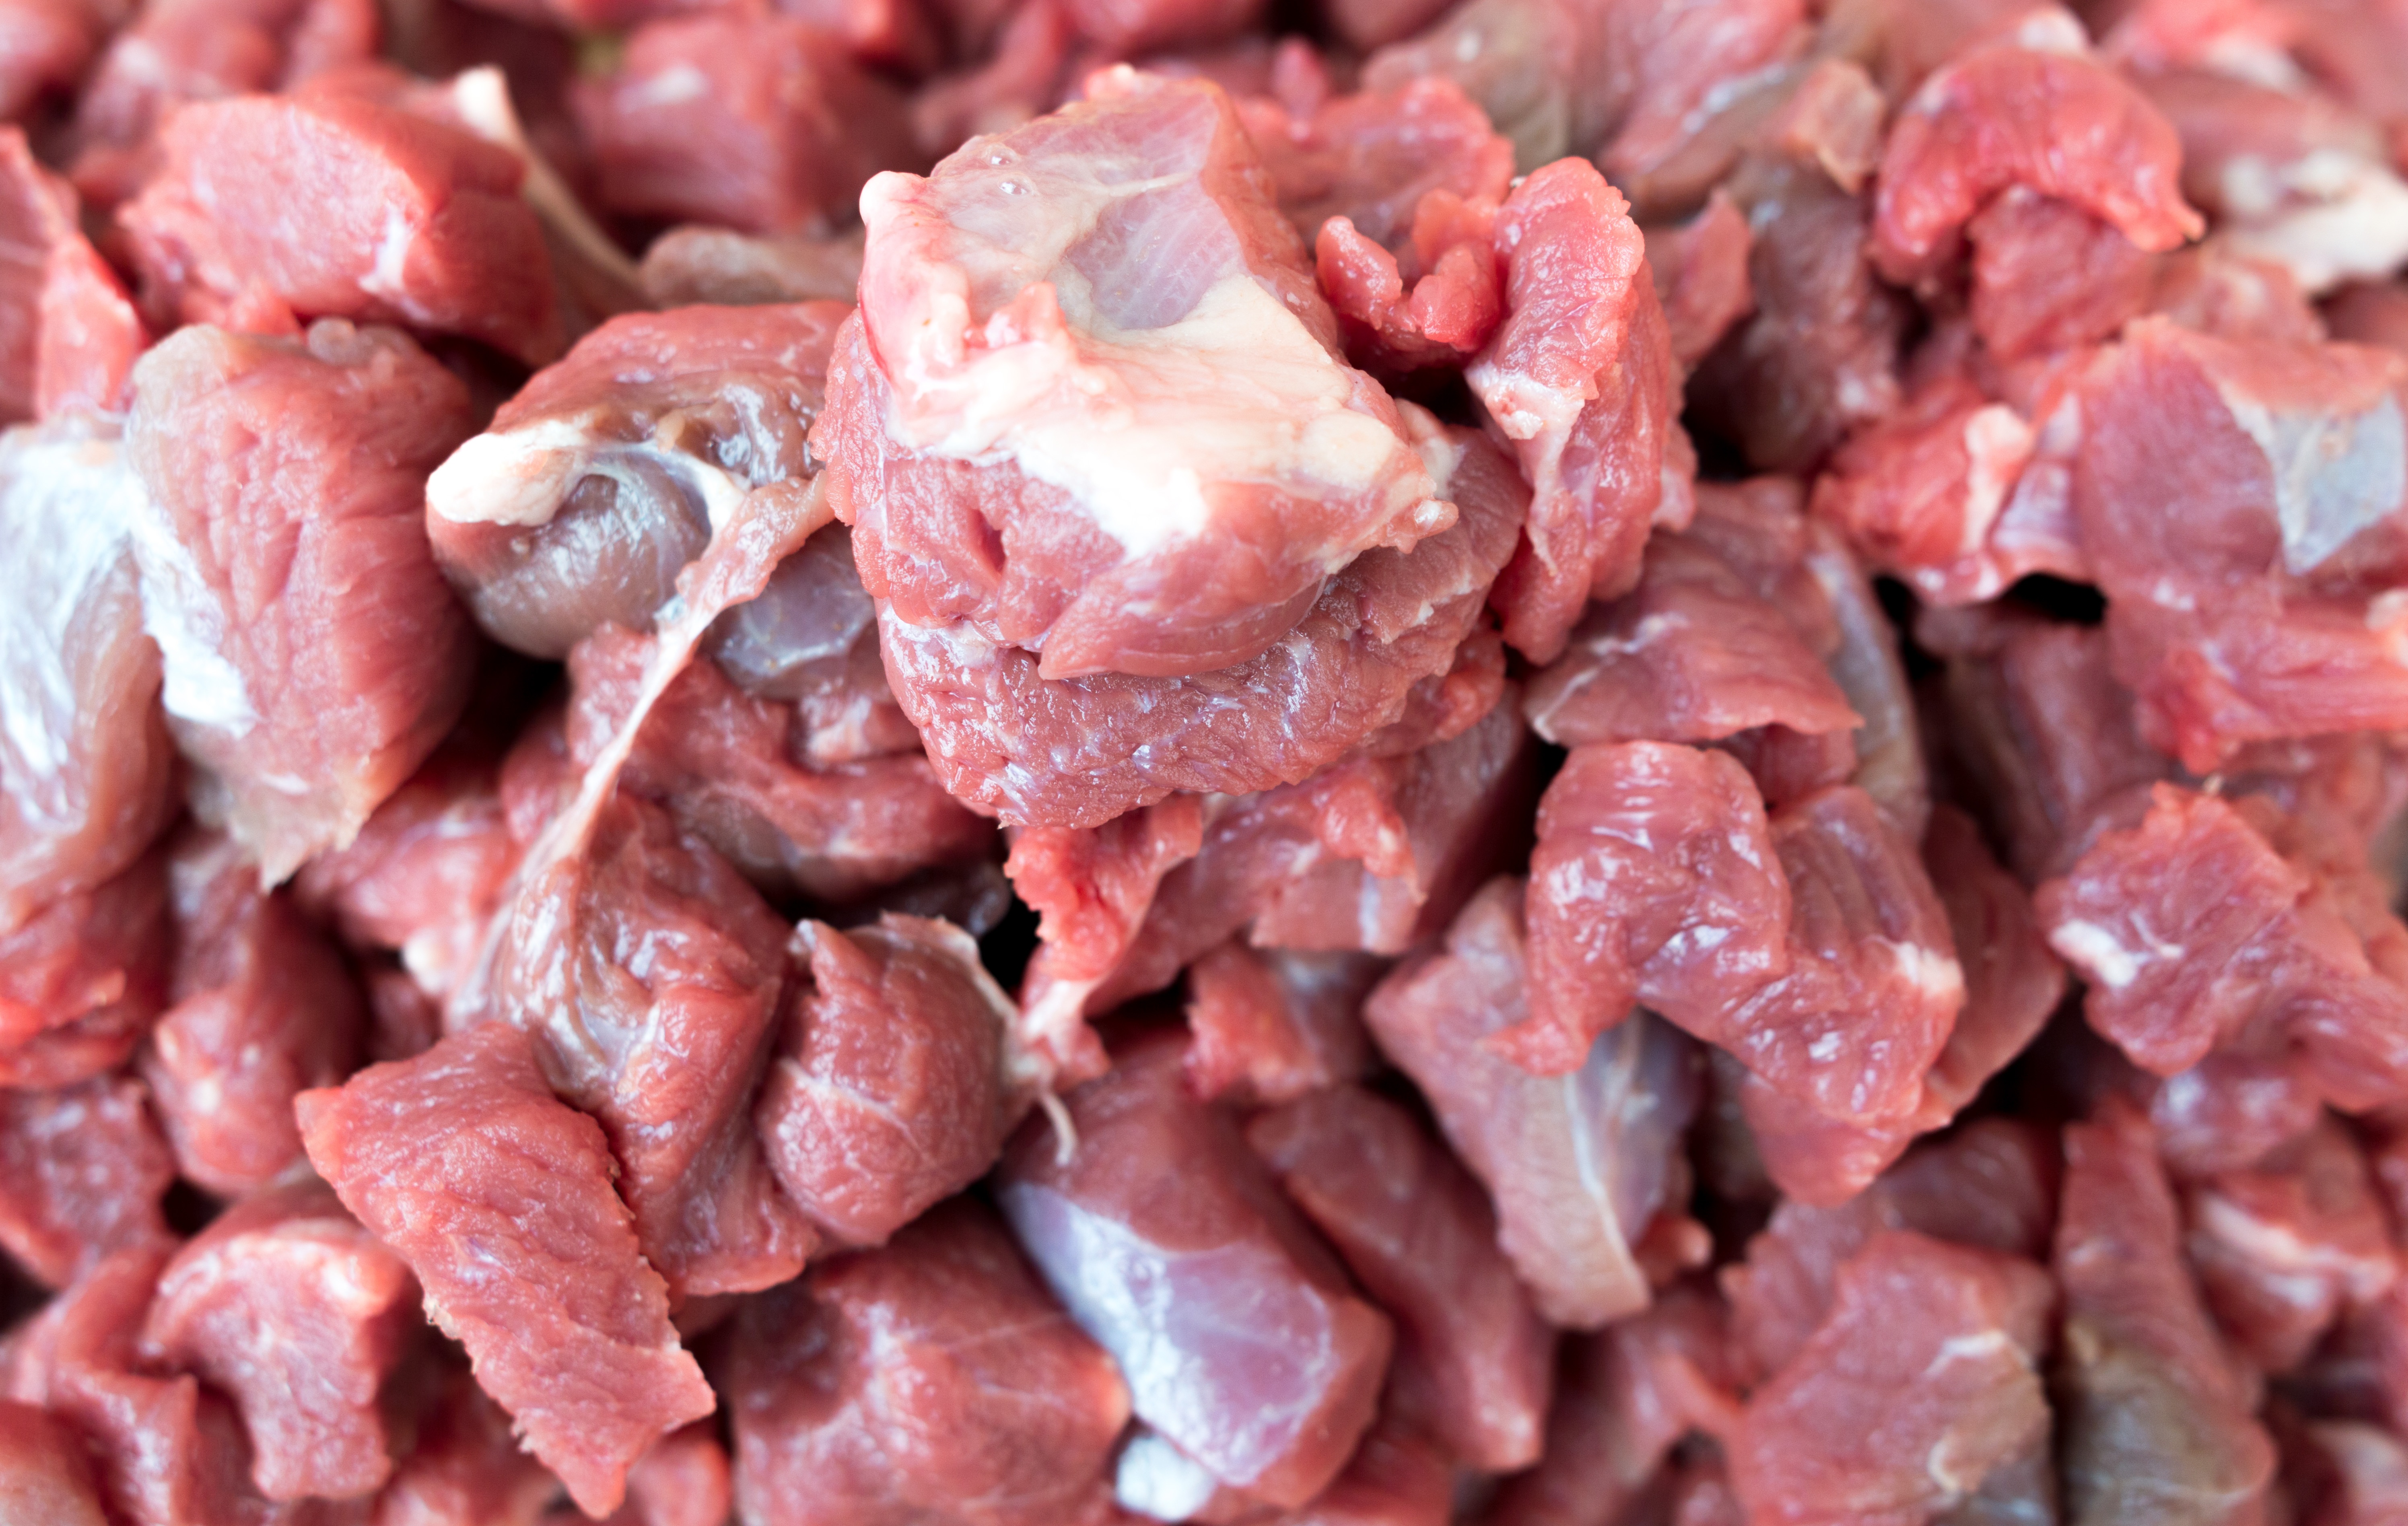
dish, food, produce, fresh, meat, beef, organ, prepared, chop, flesh, red meat, animal source foods, horse meat